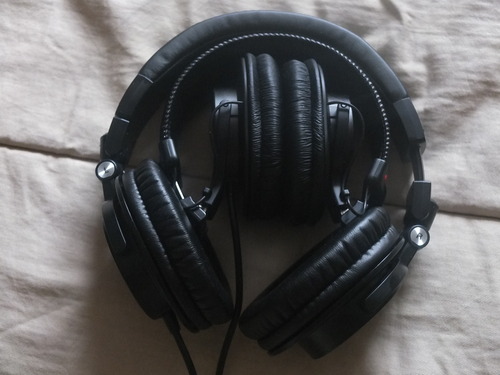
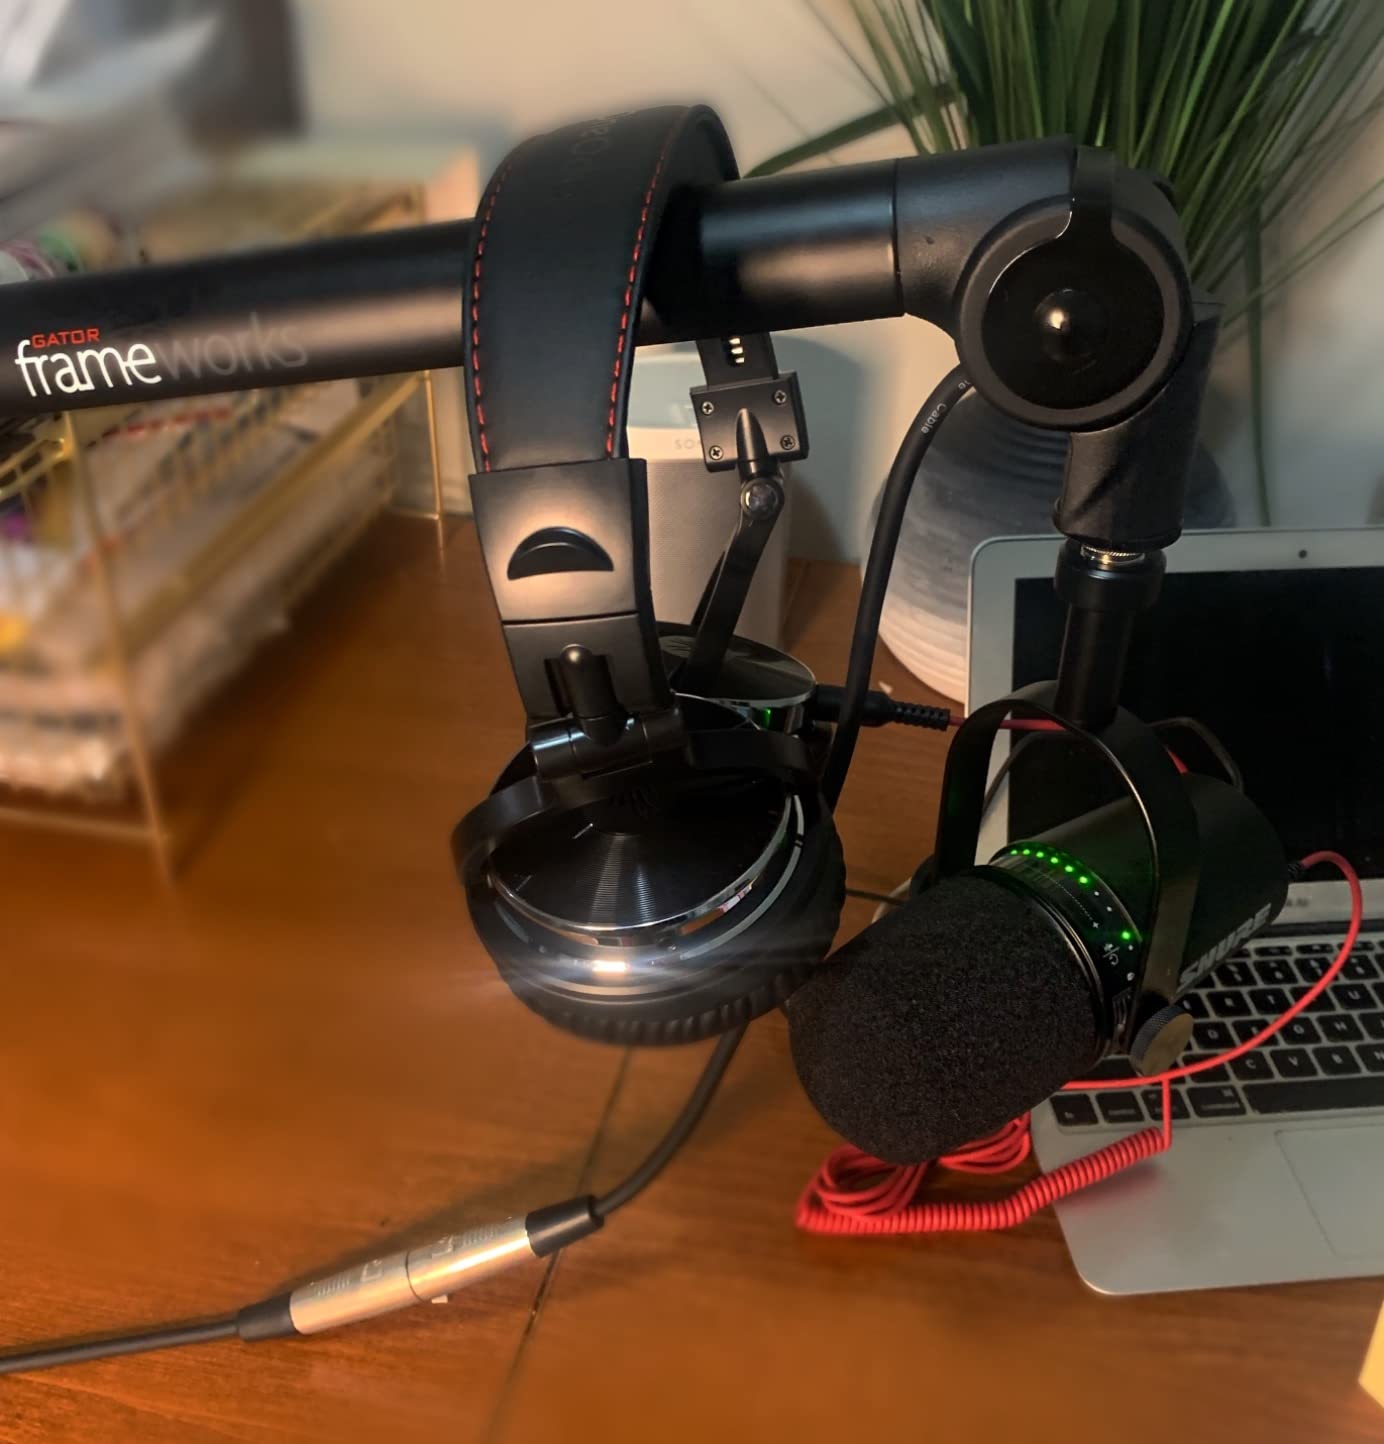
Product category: headphones
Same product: no